Question: Please indicate a possible affordance area of hit_baseball_bat that can be used for hitting
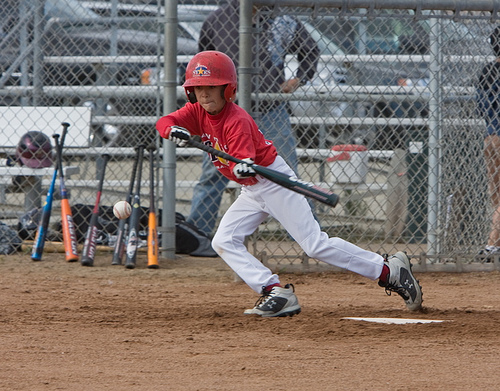
Answer: [256.885, 165.017, 332.085, 206.617]